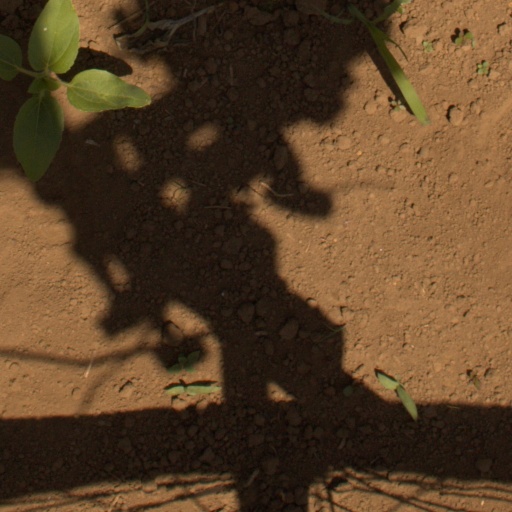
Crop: Jerusalem artichoke